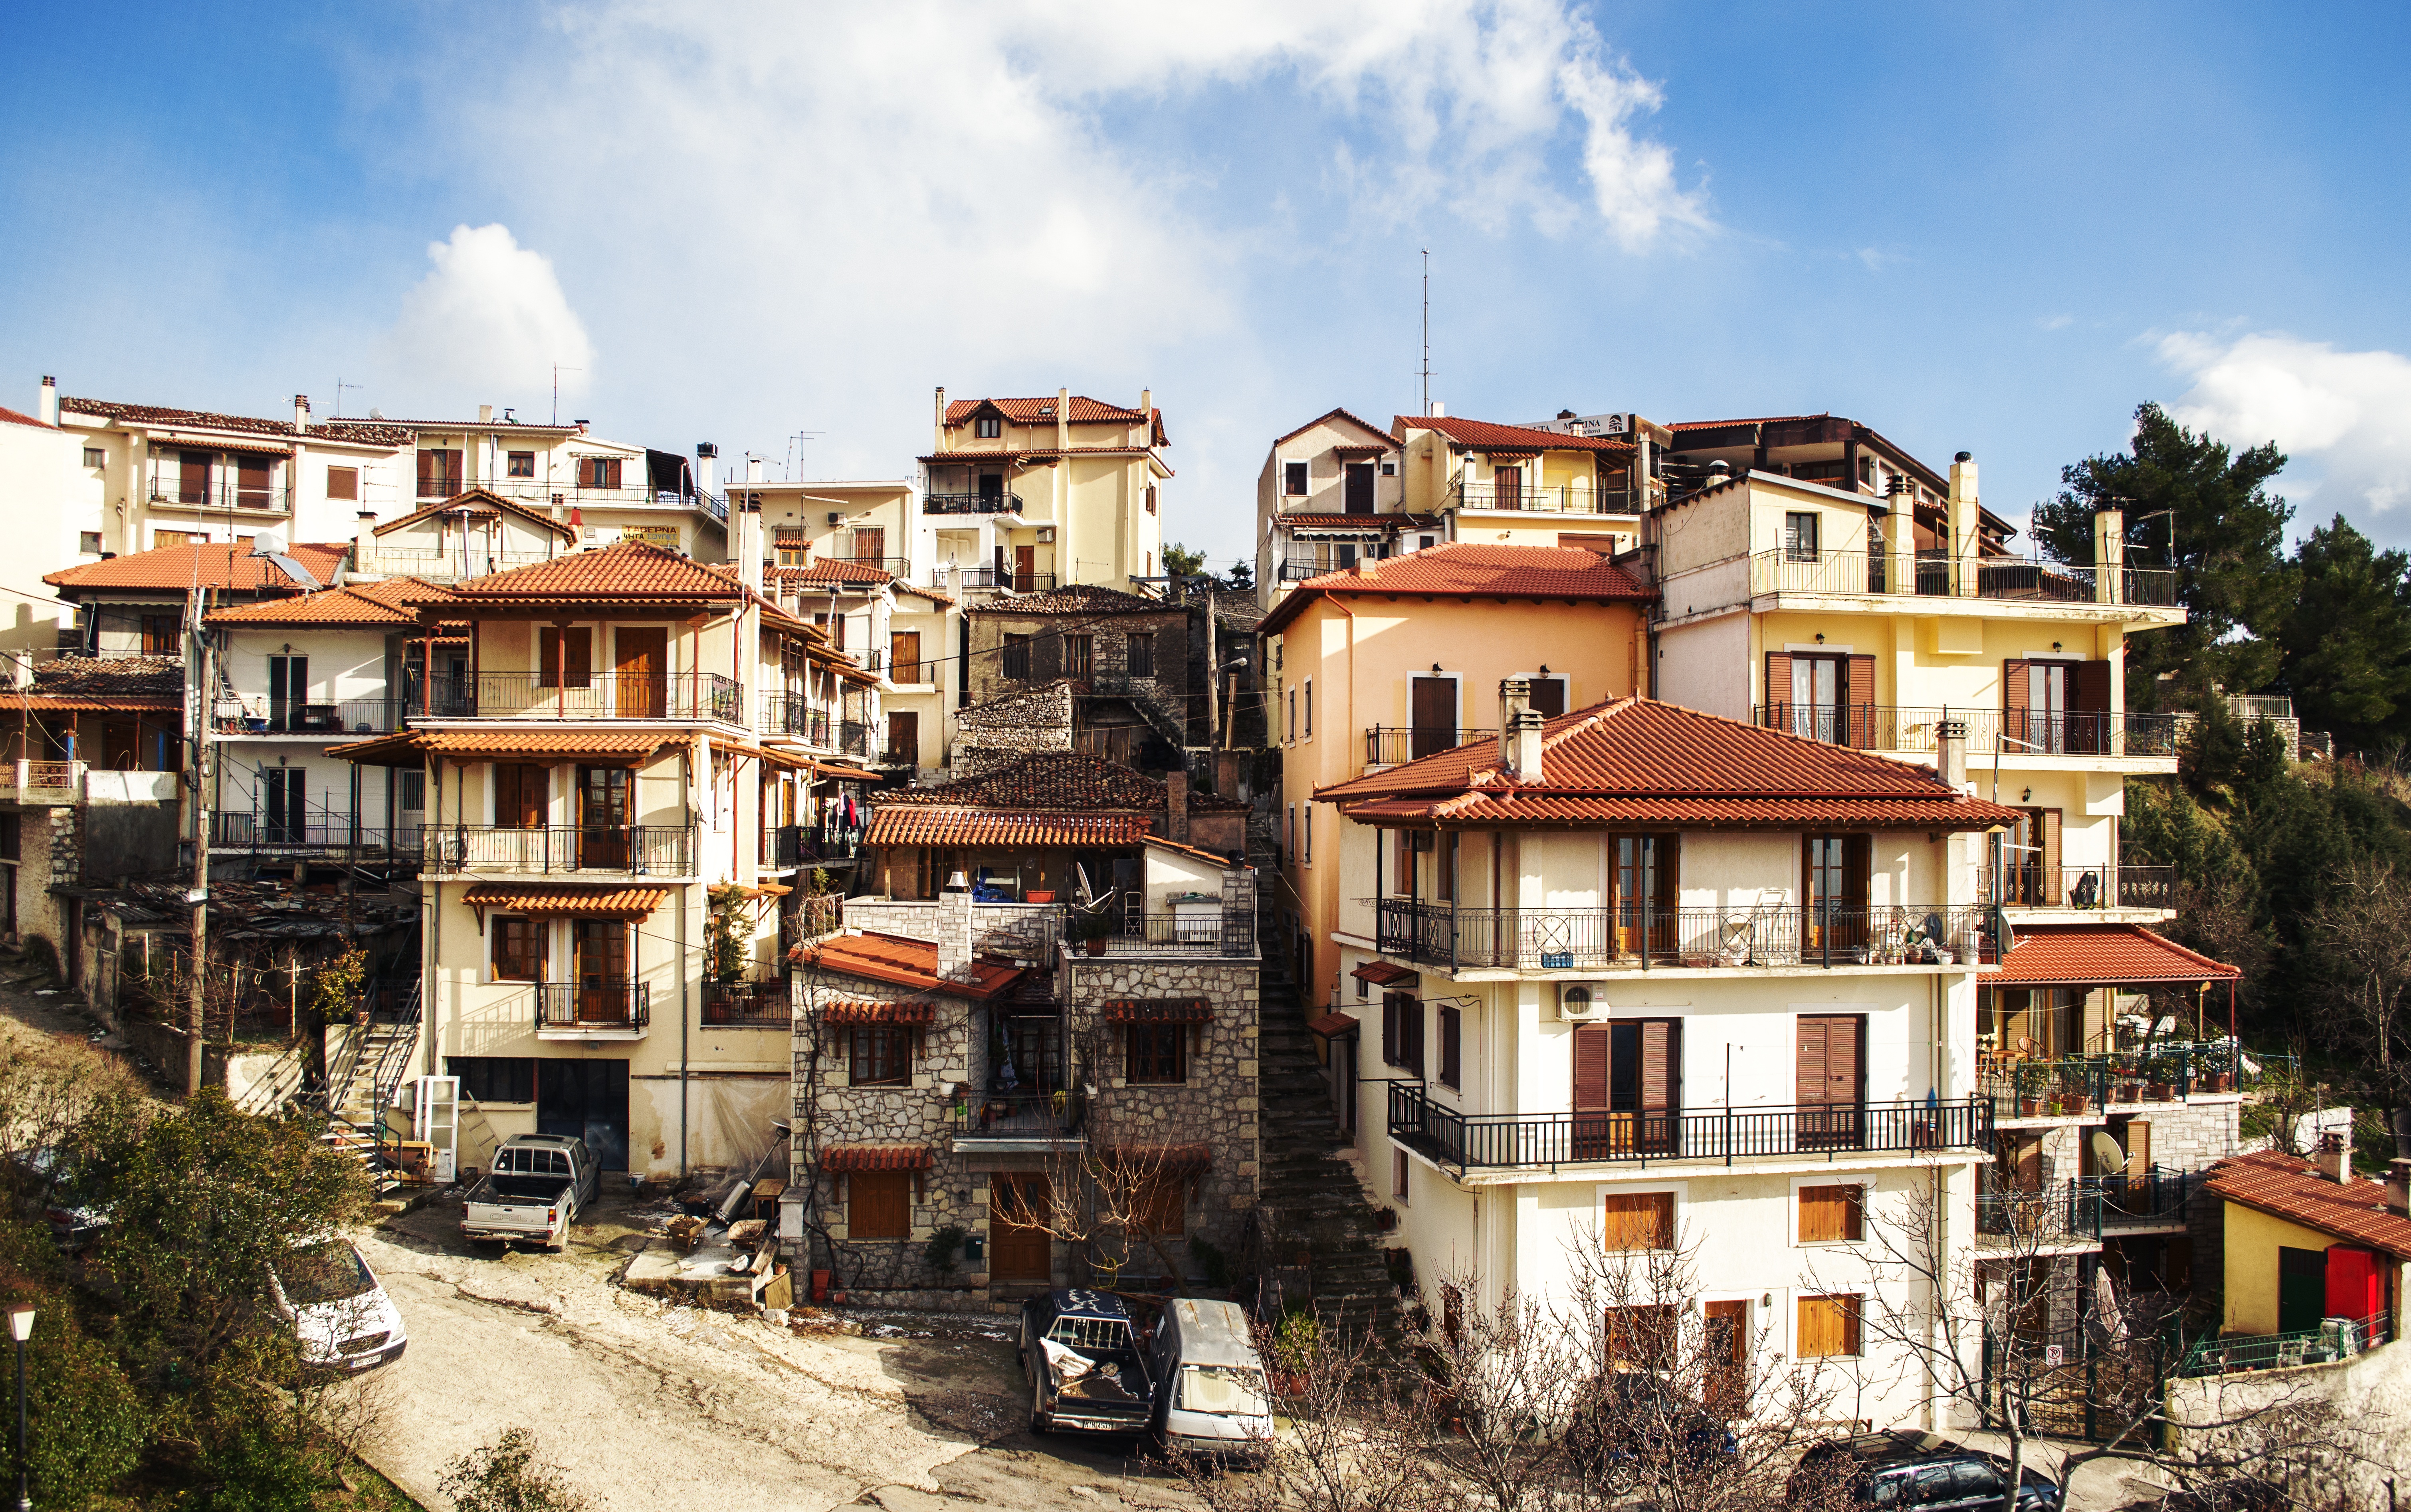
landscape, mountain, winter, architecture, sky, sun, house, hill, town, roof, building, old, home, cityscape, panorama, vacation, village, suburb, europe, greek, holiday, hillside, tourism, outdoors, picturesque, estate, destination, slum, neighbourhood, residential area, human settlement, arahova, greek landscape, greek mountain village, winter destination, arachova